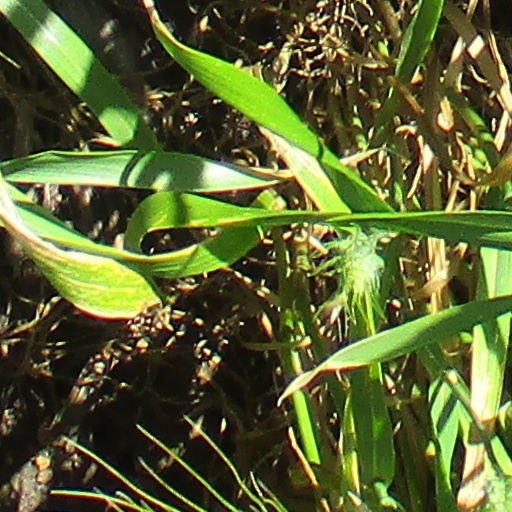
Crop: wheat